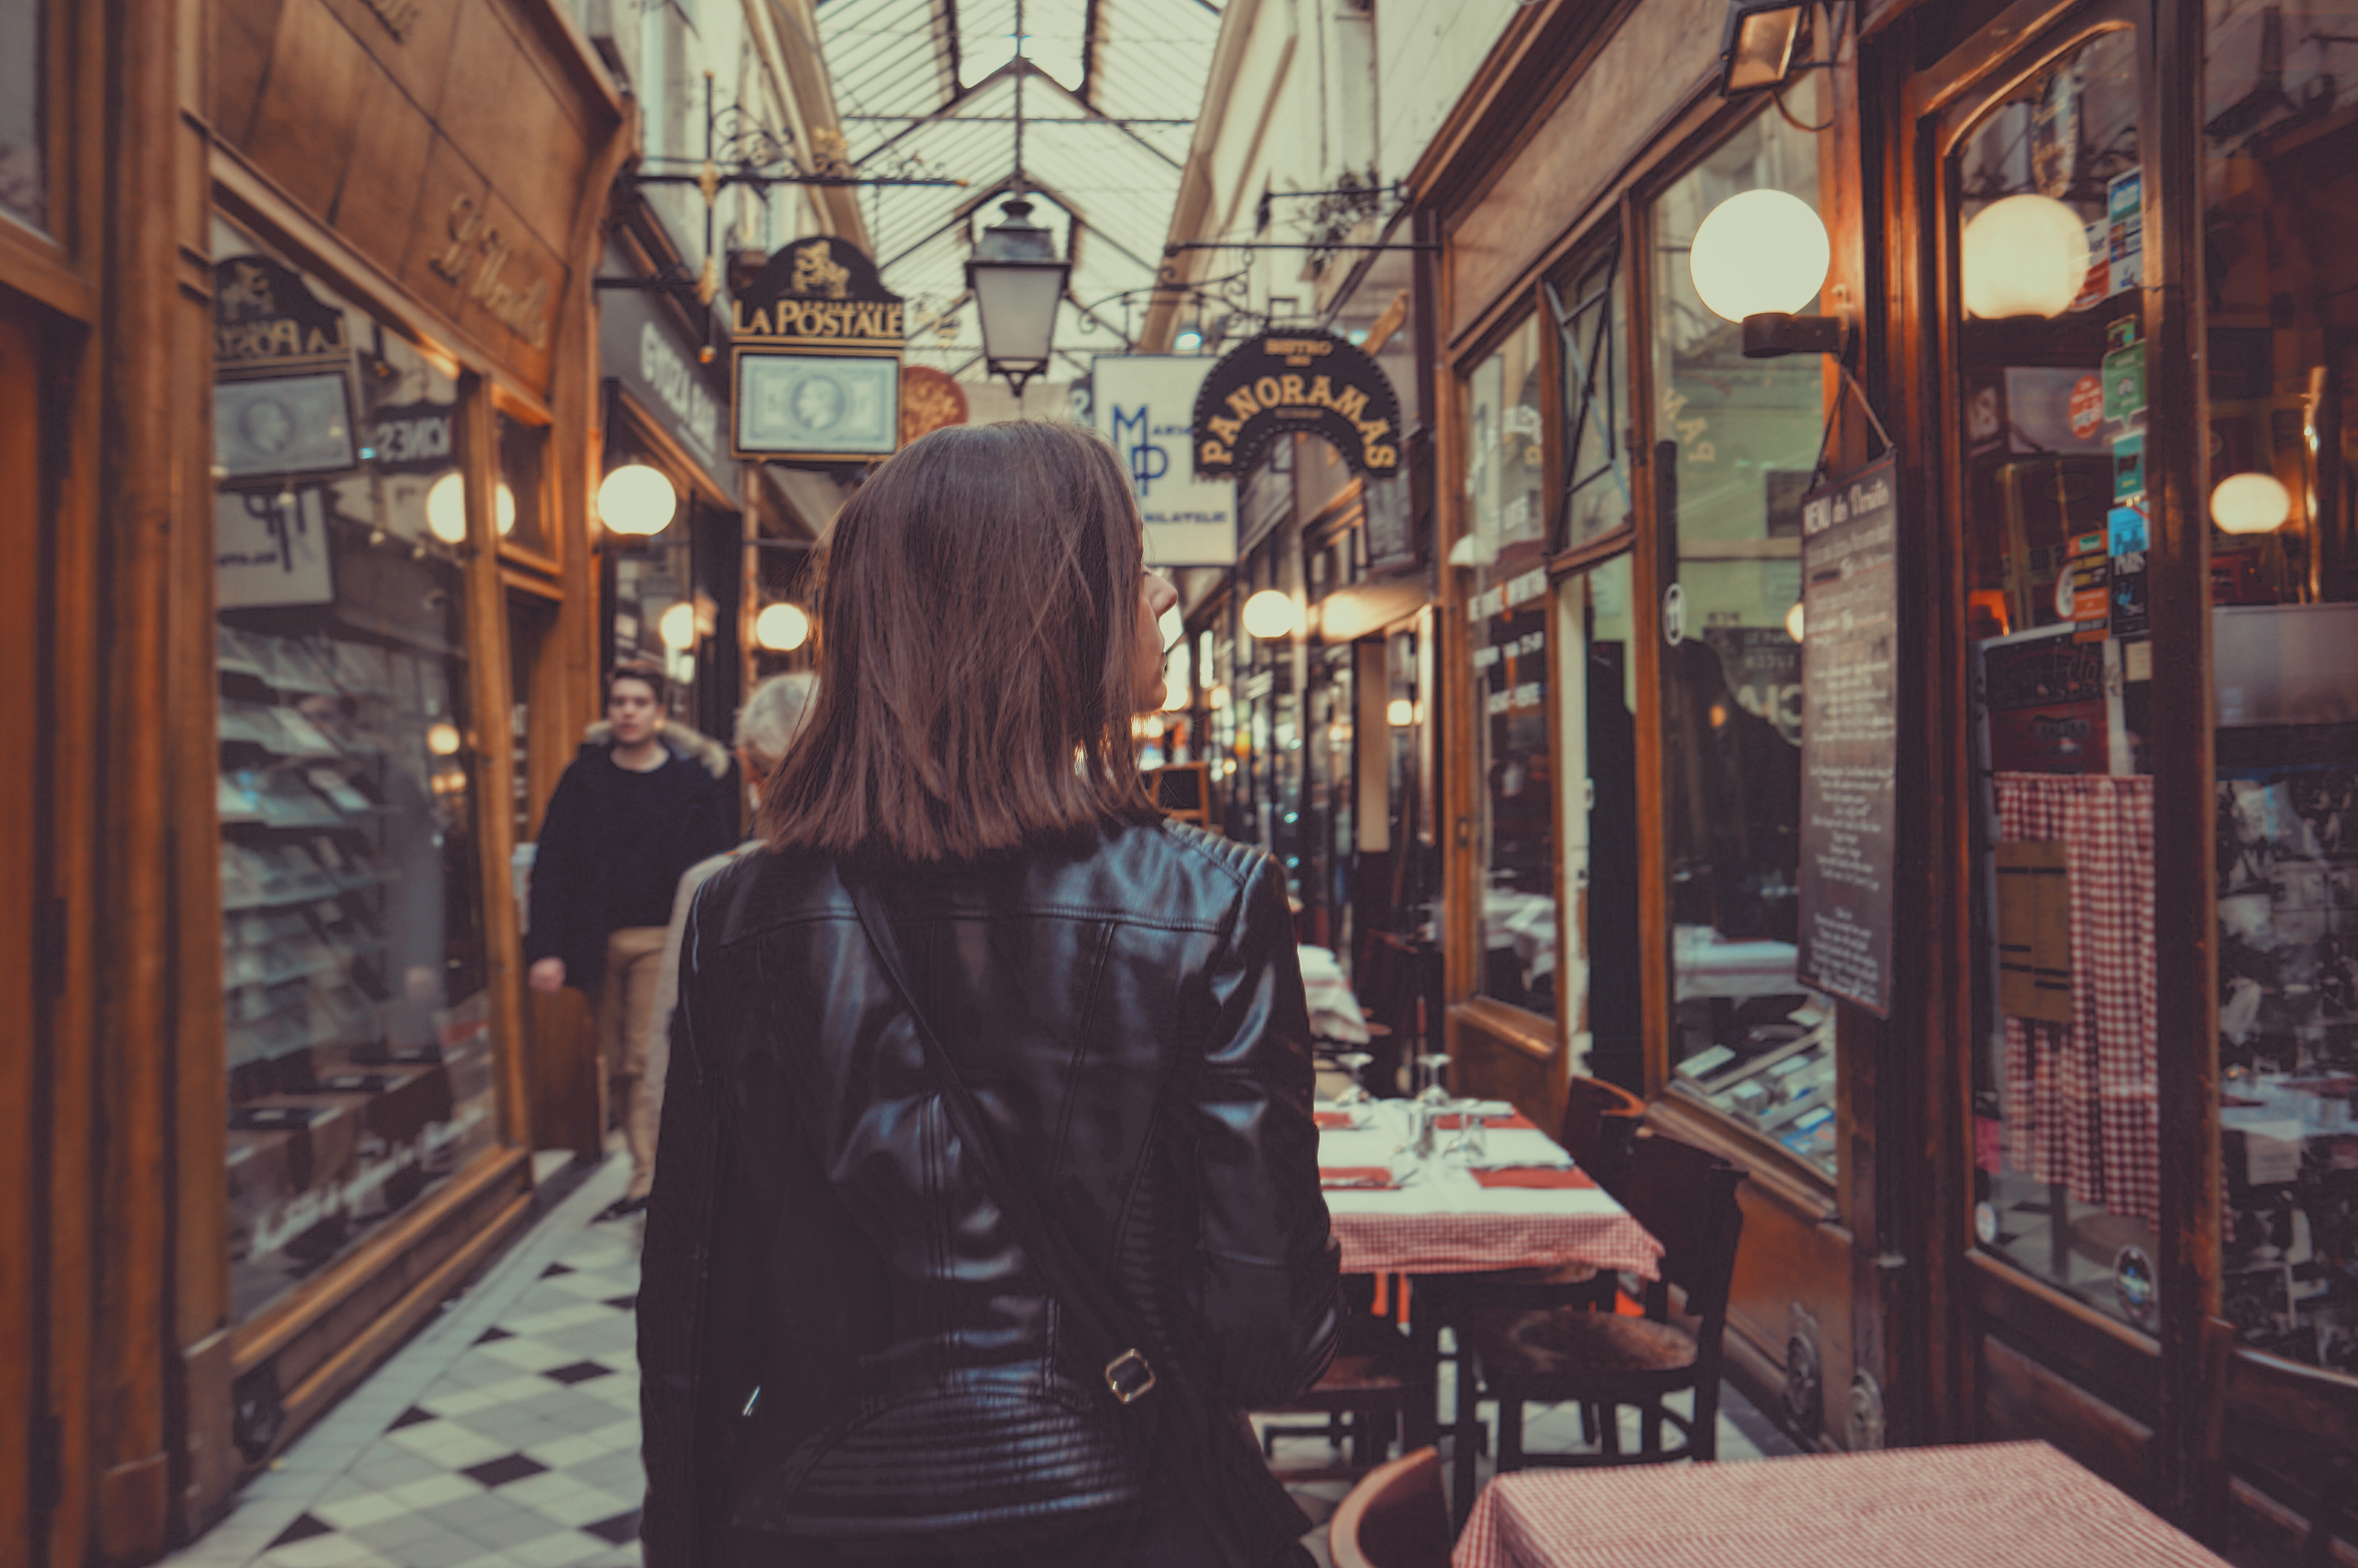
woman, road, street, alley, female, shop, shopping, lady, infrastructure, photograph, shopper